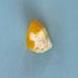
Maize quality: Bad